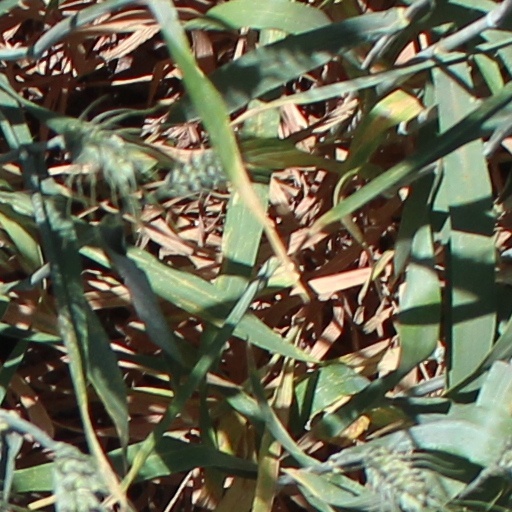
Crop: wheat